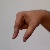
The image shows a hand gesture representing the letter 'Q' in Indian Sign Language.